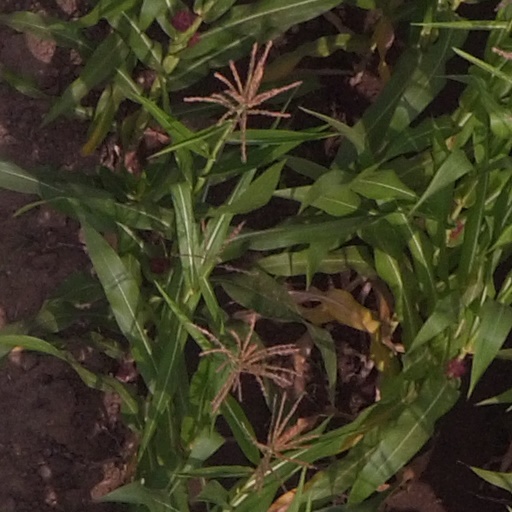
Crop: maize; corn